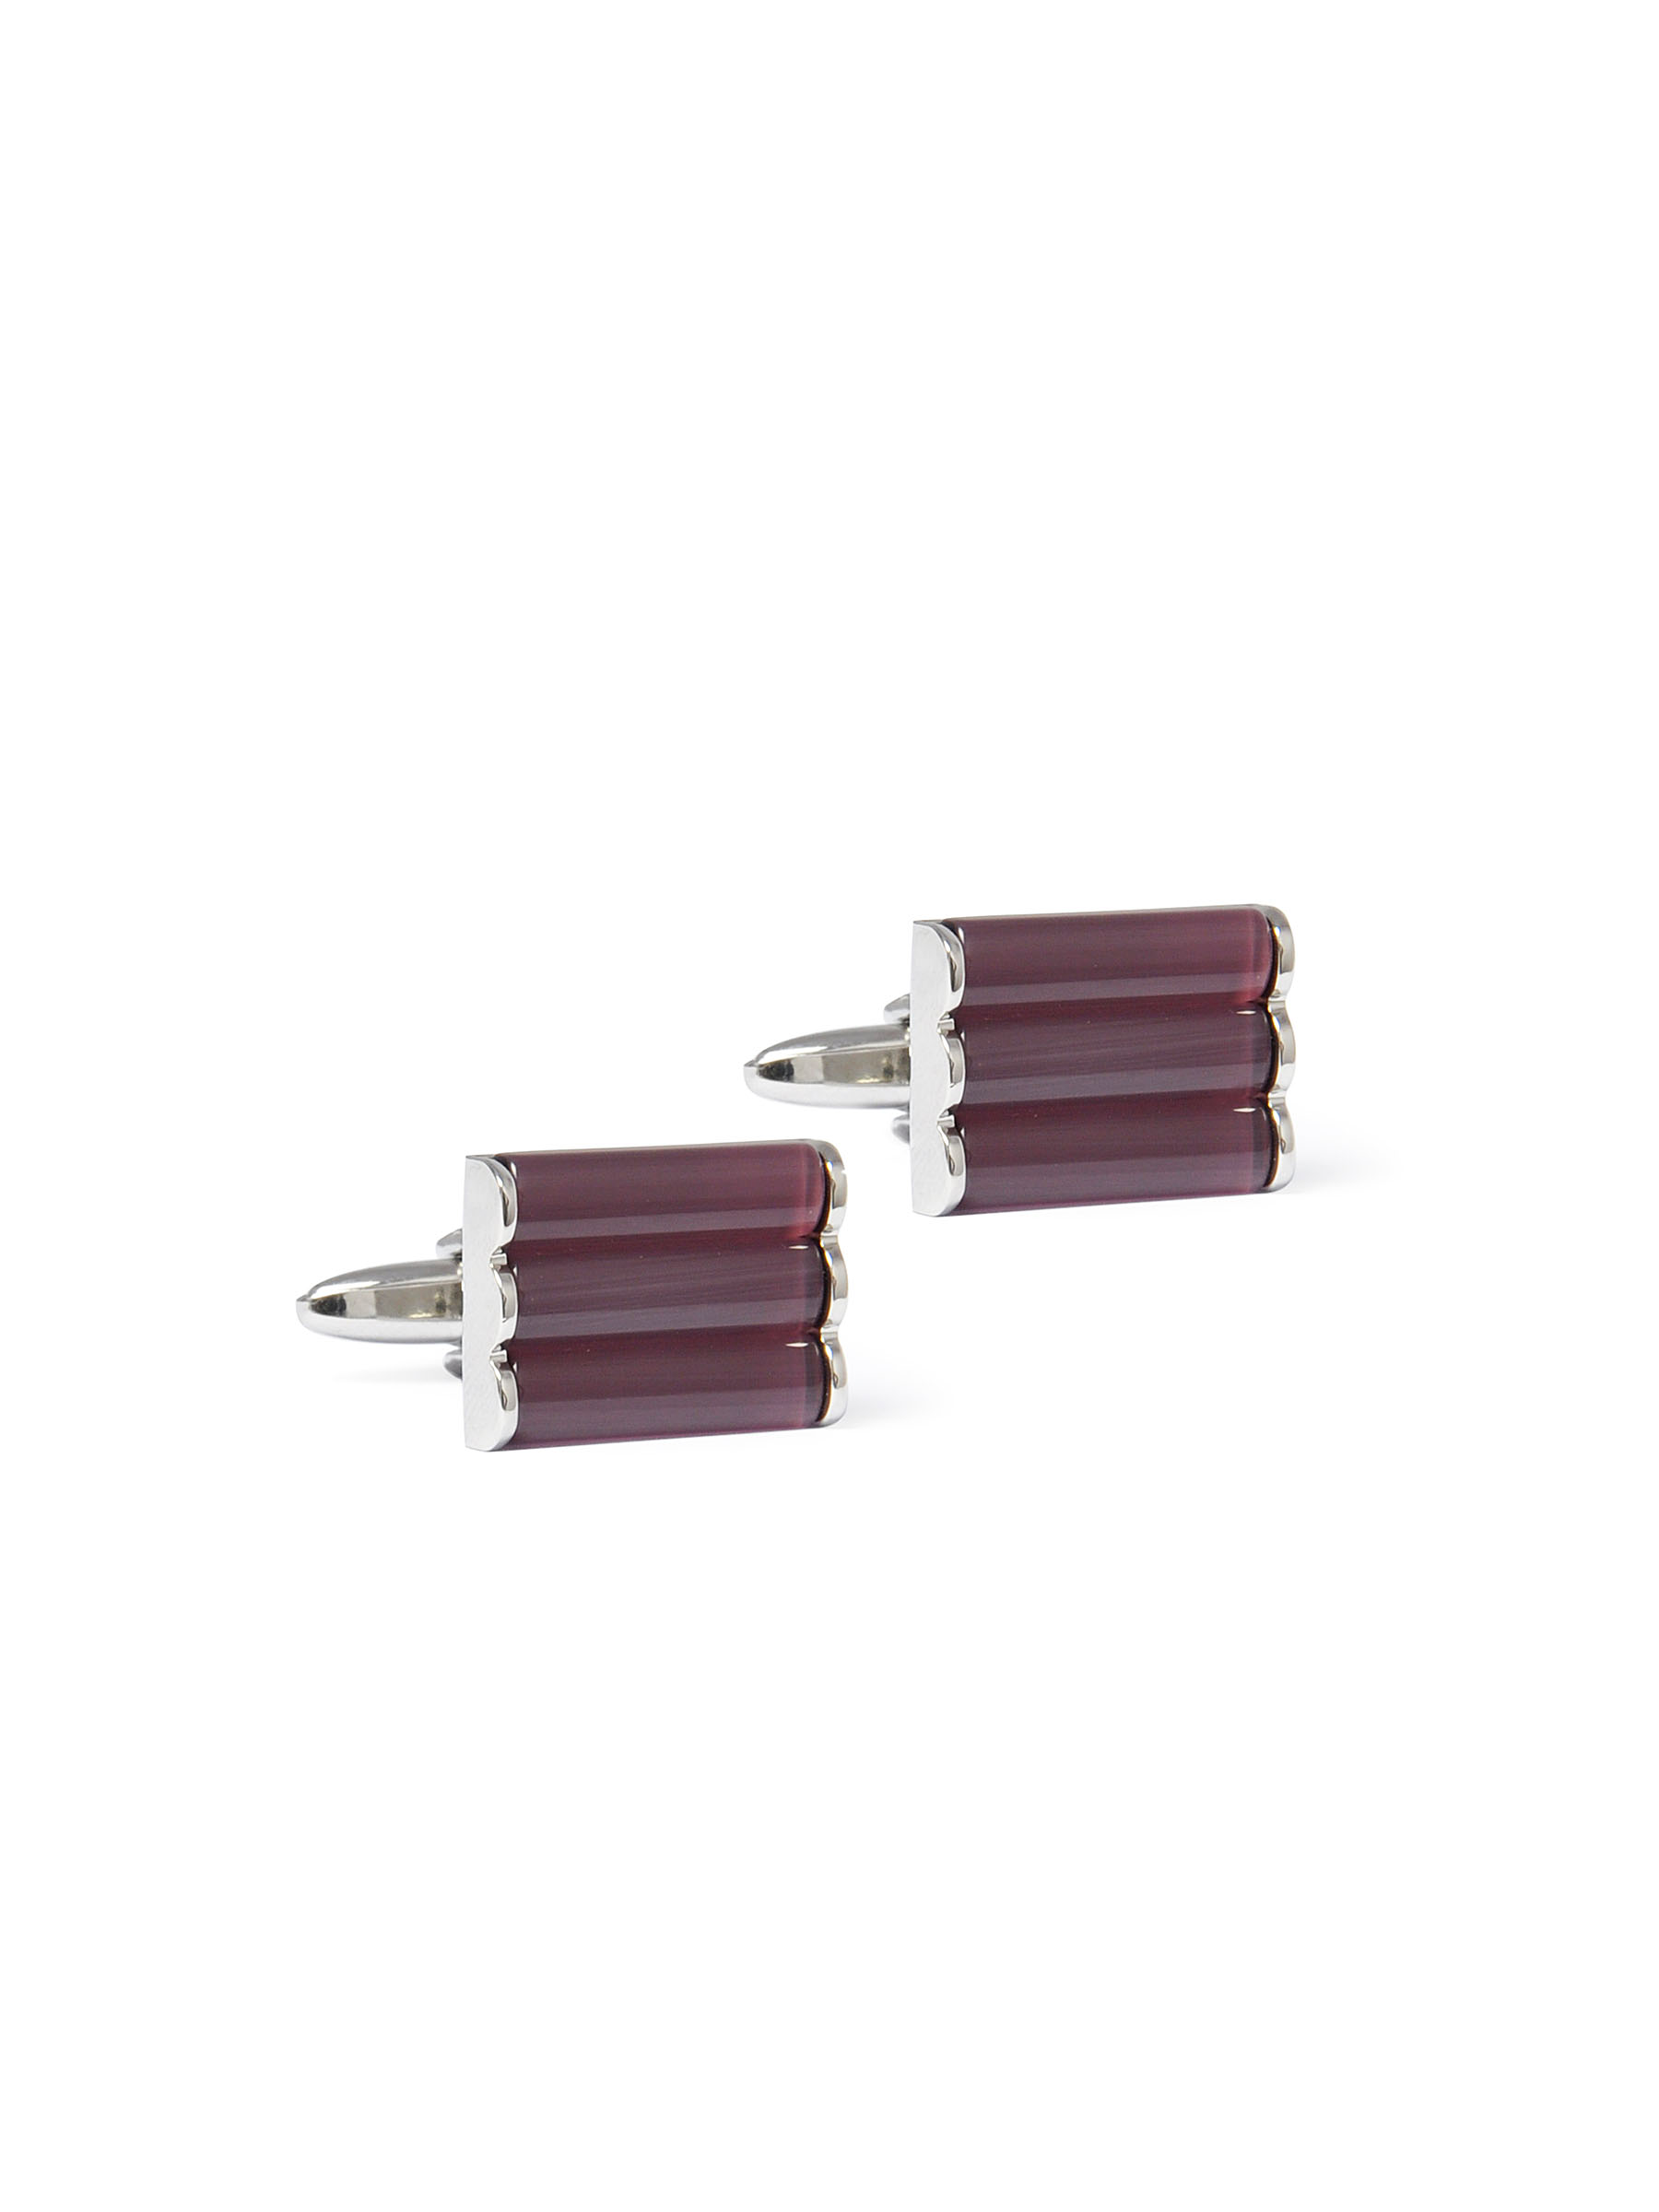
Belmonte Men Bright Assorted Steel Cufflinks
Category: Accessories / Cufflinks / Cufflinks
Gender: Men
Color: Steel
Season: Fall 2011
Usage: Formal